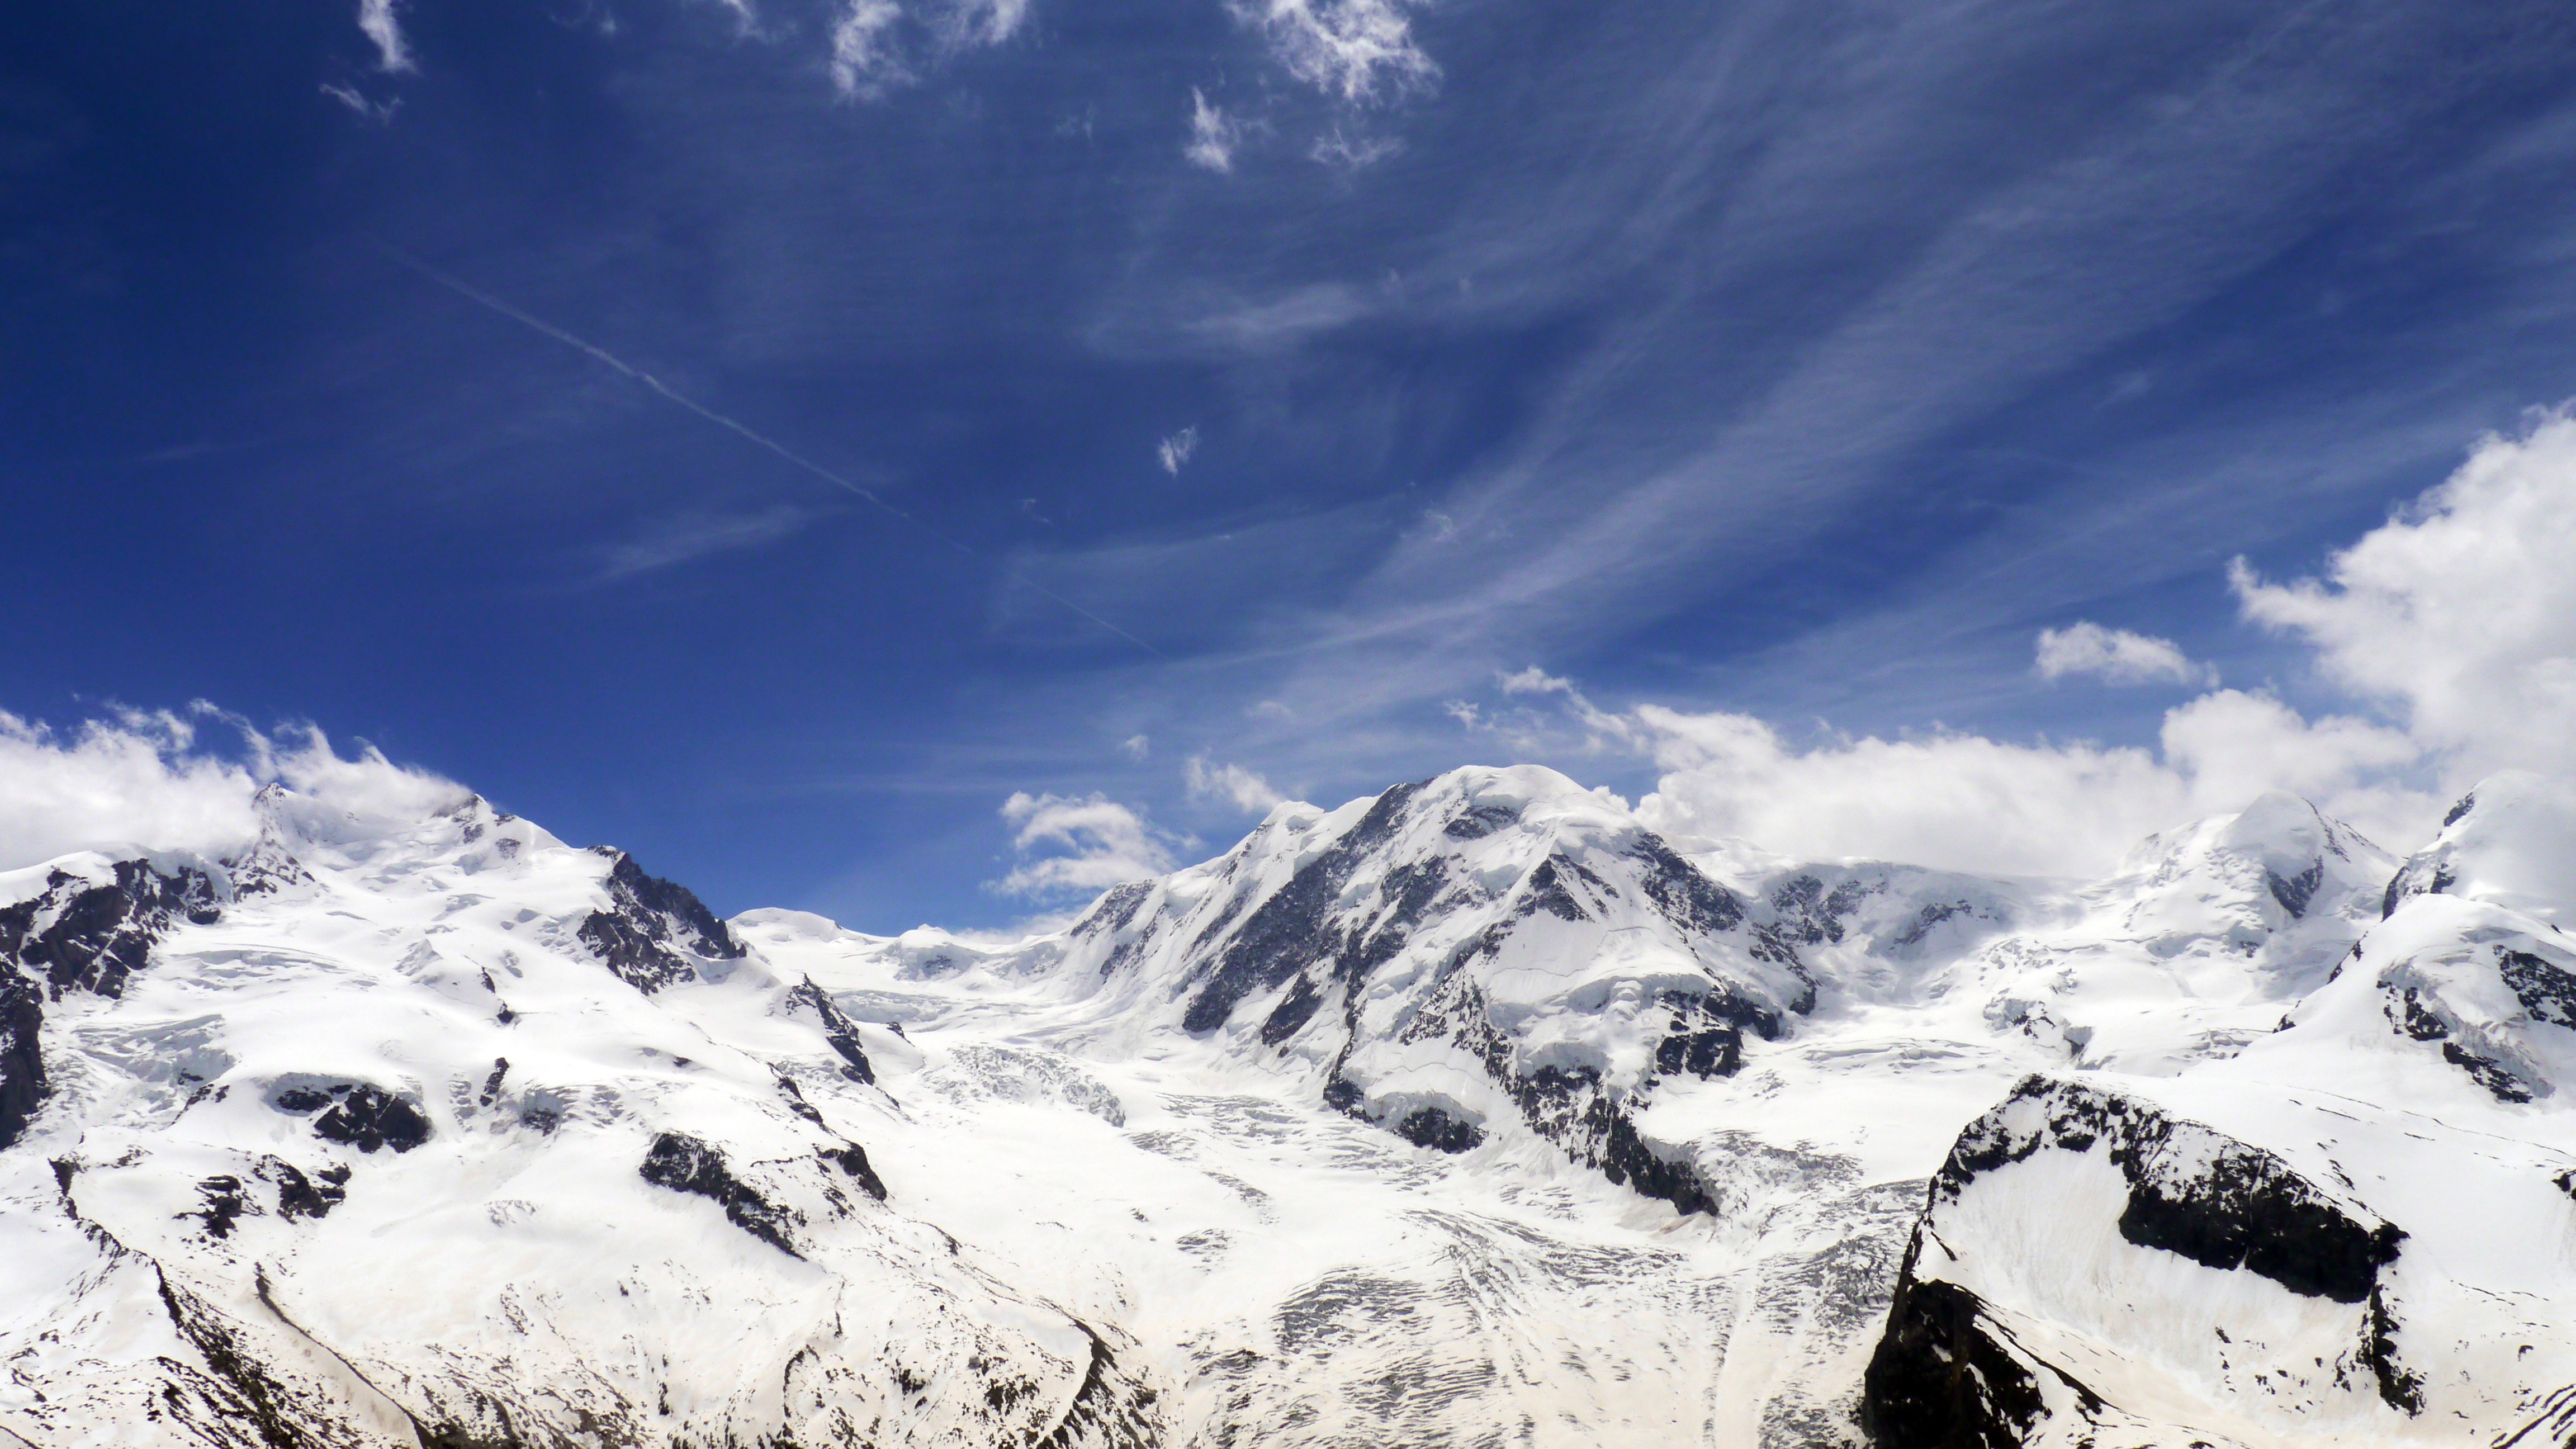
mountain, snow, winter, cloud, sky, mountain range, weather, ridge, summit, clouds, alps, plateau, switzerland, landform, geographical feature, mountainous landforms, geological phenomenon